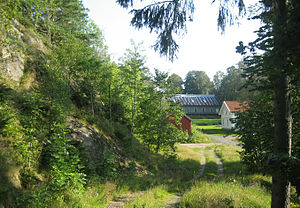
Håøya (Nøtterøy)
Fra Håøya